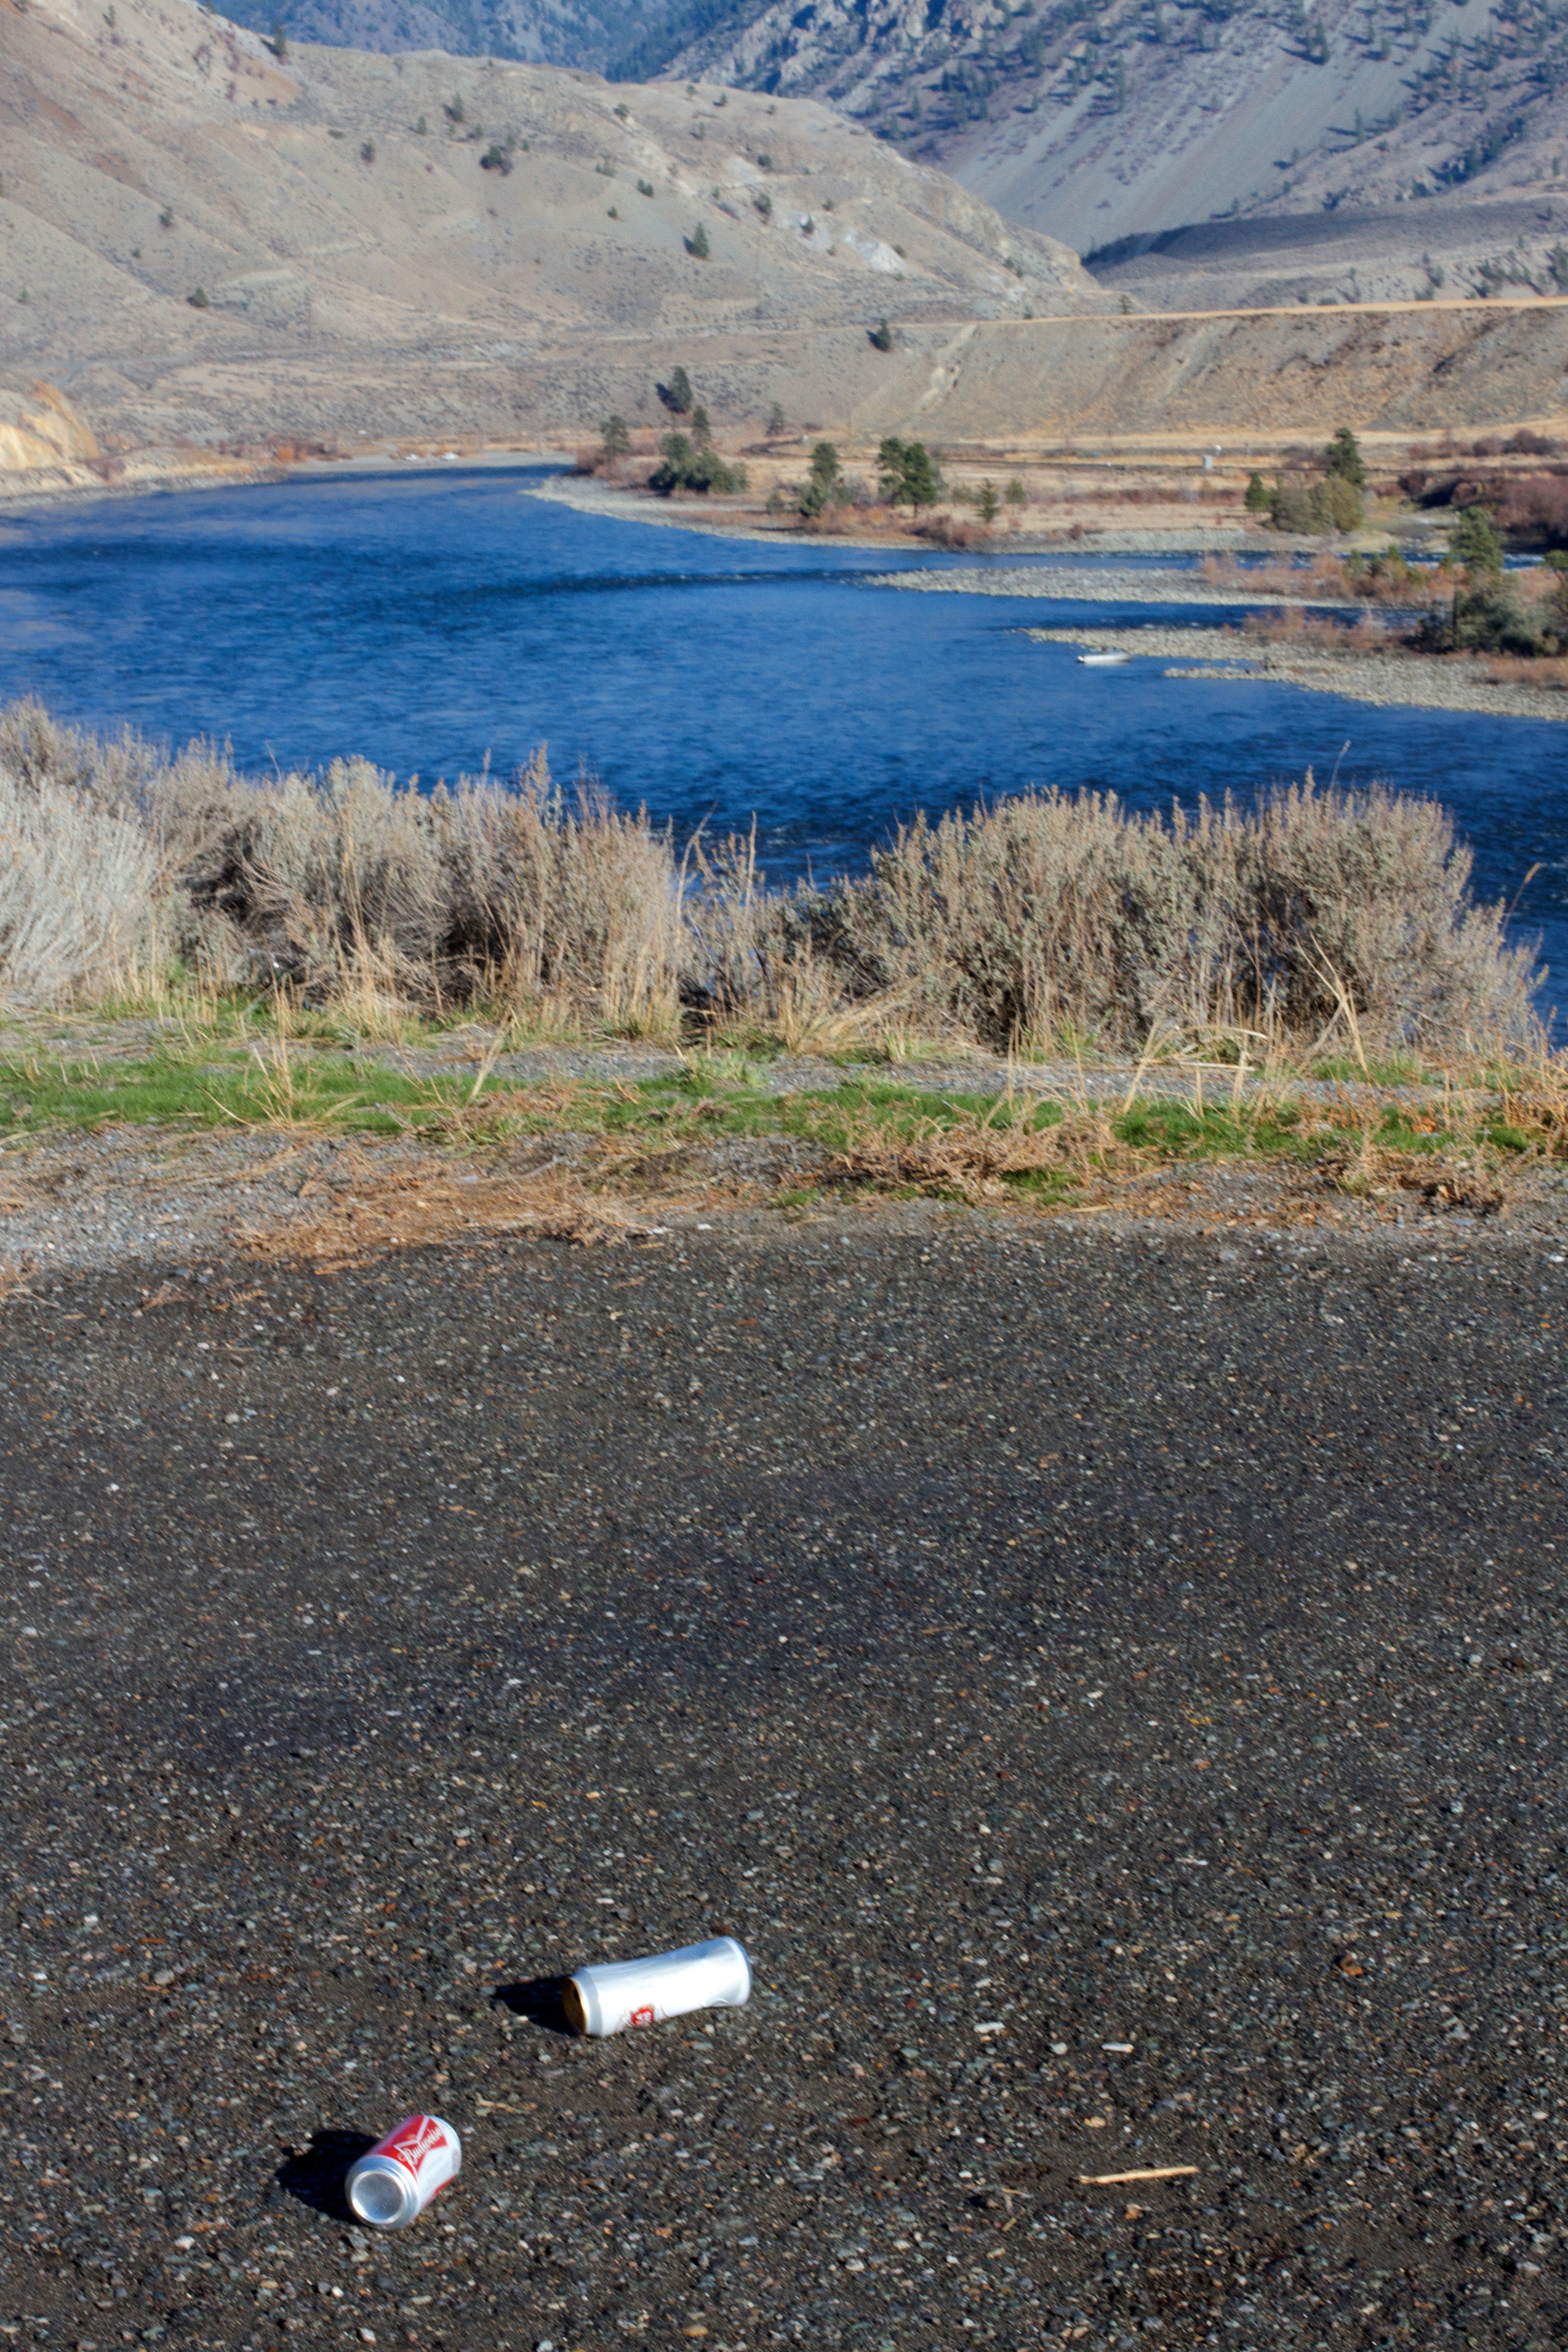
sea, water, wilderness, shore, lake, reflection, reservoir, body of water, canada, britishcolumbia, loch